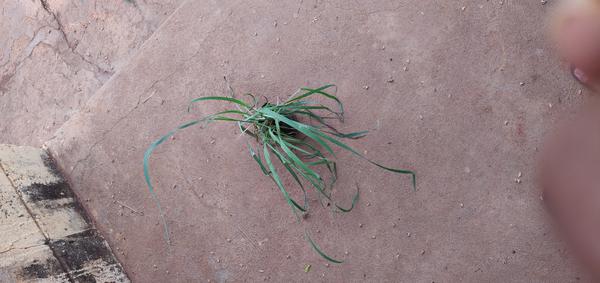
Plant: Lemon_grass